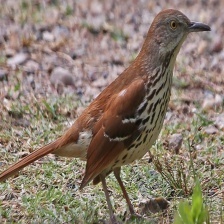
Species: BROWN THRASHER
Scientific name: TOXOSTOMA RUFUM